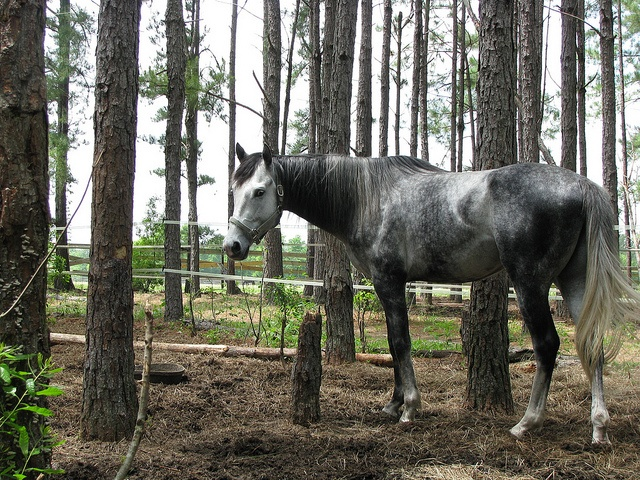
A large gray horse standing in the middle of a forest.
a horse near many trees in the background
A grey horse with long tail in the trees.
a grey horse standing by a bunch of skinny trees
A horse is standing in a forest paddock during the day.